Bradford Industrial Museum

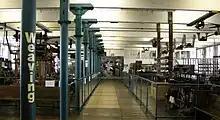
The weaving gallery

The era of Industrial Revolution weaving machinery gave rise to technological jargon in places such as Yorkshire with a strong local dialect. The resultant inscrutability of linguistic terms has given rise to such jokes as the one from Monty Python's "Trouble at Mill" sketch: "One on't cross beams gone owt askew on treadle." This nonsense may have been written "so" on the script as a joke, but what Graham Chapman could have said correctly in dialect is, "One o't crossbeams 'as gone out o' skew on't treadle", meaning "One of the crossbeams has gone askew on the treadle". The treadle was a rocking pedal, powered by the worker's foot. The treadle in turn powered a reciprocating beam, and the power from that was transferred to the machinery. On a loom, these reciprocating beams were called "lams", and were connected with the treadles by strings which were also connected with "jacks" to work the "". In big factories, power could be transferred from one large drive wheel to another across a wide room via a reciprocating beam, called in that situation a crossbeam. "Out of skew" is a dialect expression meaning "in incorrect position". Whether a foot-driven treadle could power a mighty crossbeam is a moot point, and may be a joke in itself, but the explanation of the above phrase and its humour is tightly connected with the mechanism of the weaving machinery described below.